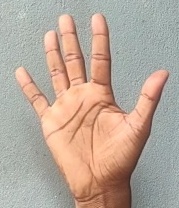
ASL sign: 5